Day of the Painter

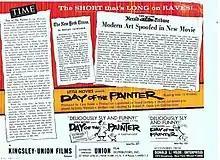
"Day of the Painter" promotional mailing. Created by Tom Jung, 1960

An extremely funny 15-minute film, may be taken as a solemn leg-pull of the recent vogue for dribble-and-splotch painters, those athletic canvas-coverers whose style owes less to Van Gogh's brush technique than to Stan Laurel's custard pie stance. Or it may be taken as an explicit set of instructions for getting rich.